WMLL

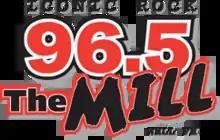
Logo as "96.5 The Mill"

On July 1, 1997, Saga Communications announced that it had signed a time brokerage agreement to take over WOXF's operations; on July 29, Saga relaunched the station as "Cool 96.5", an oldies station. The call sign was changed to WQLL on August 15, 1997; that month, Saga bought the station outright in a $3.3 million deal that was concluded on November 21, 1997. The station switched to classic rock, branded as "96.5 The Mill", in March 2005; on March 17, the call sign became WMLL. In August 2011, WMLL shifted to a classic hits format. In October 2016, WMLL returned to classic rock, branded as "Iconic Rock".